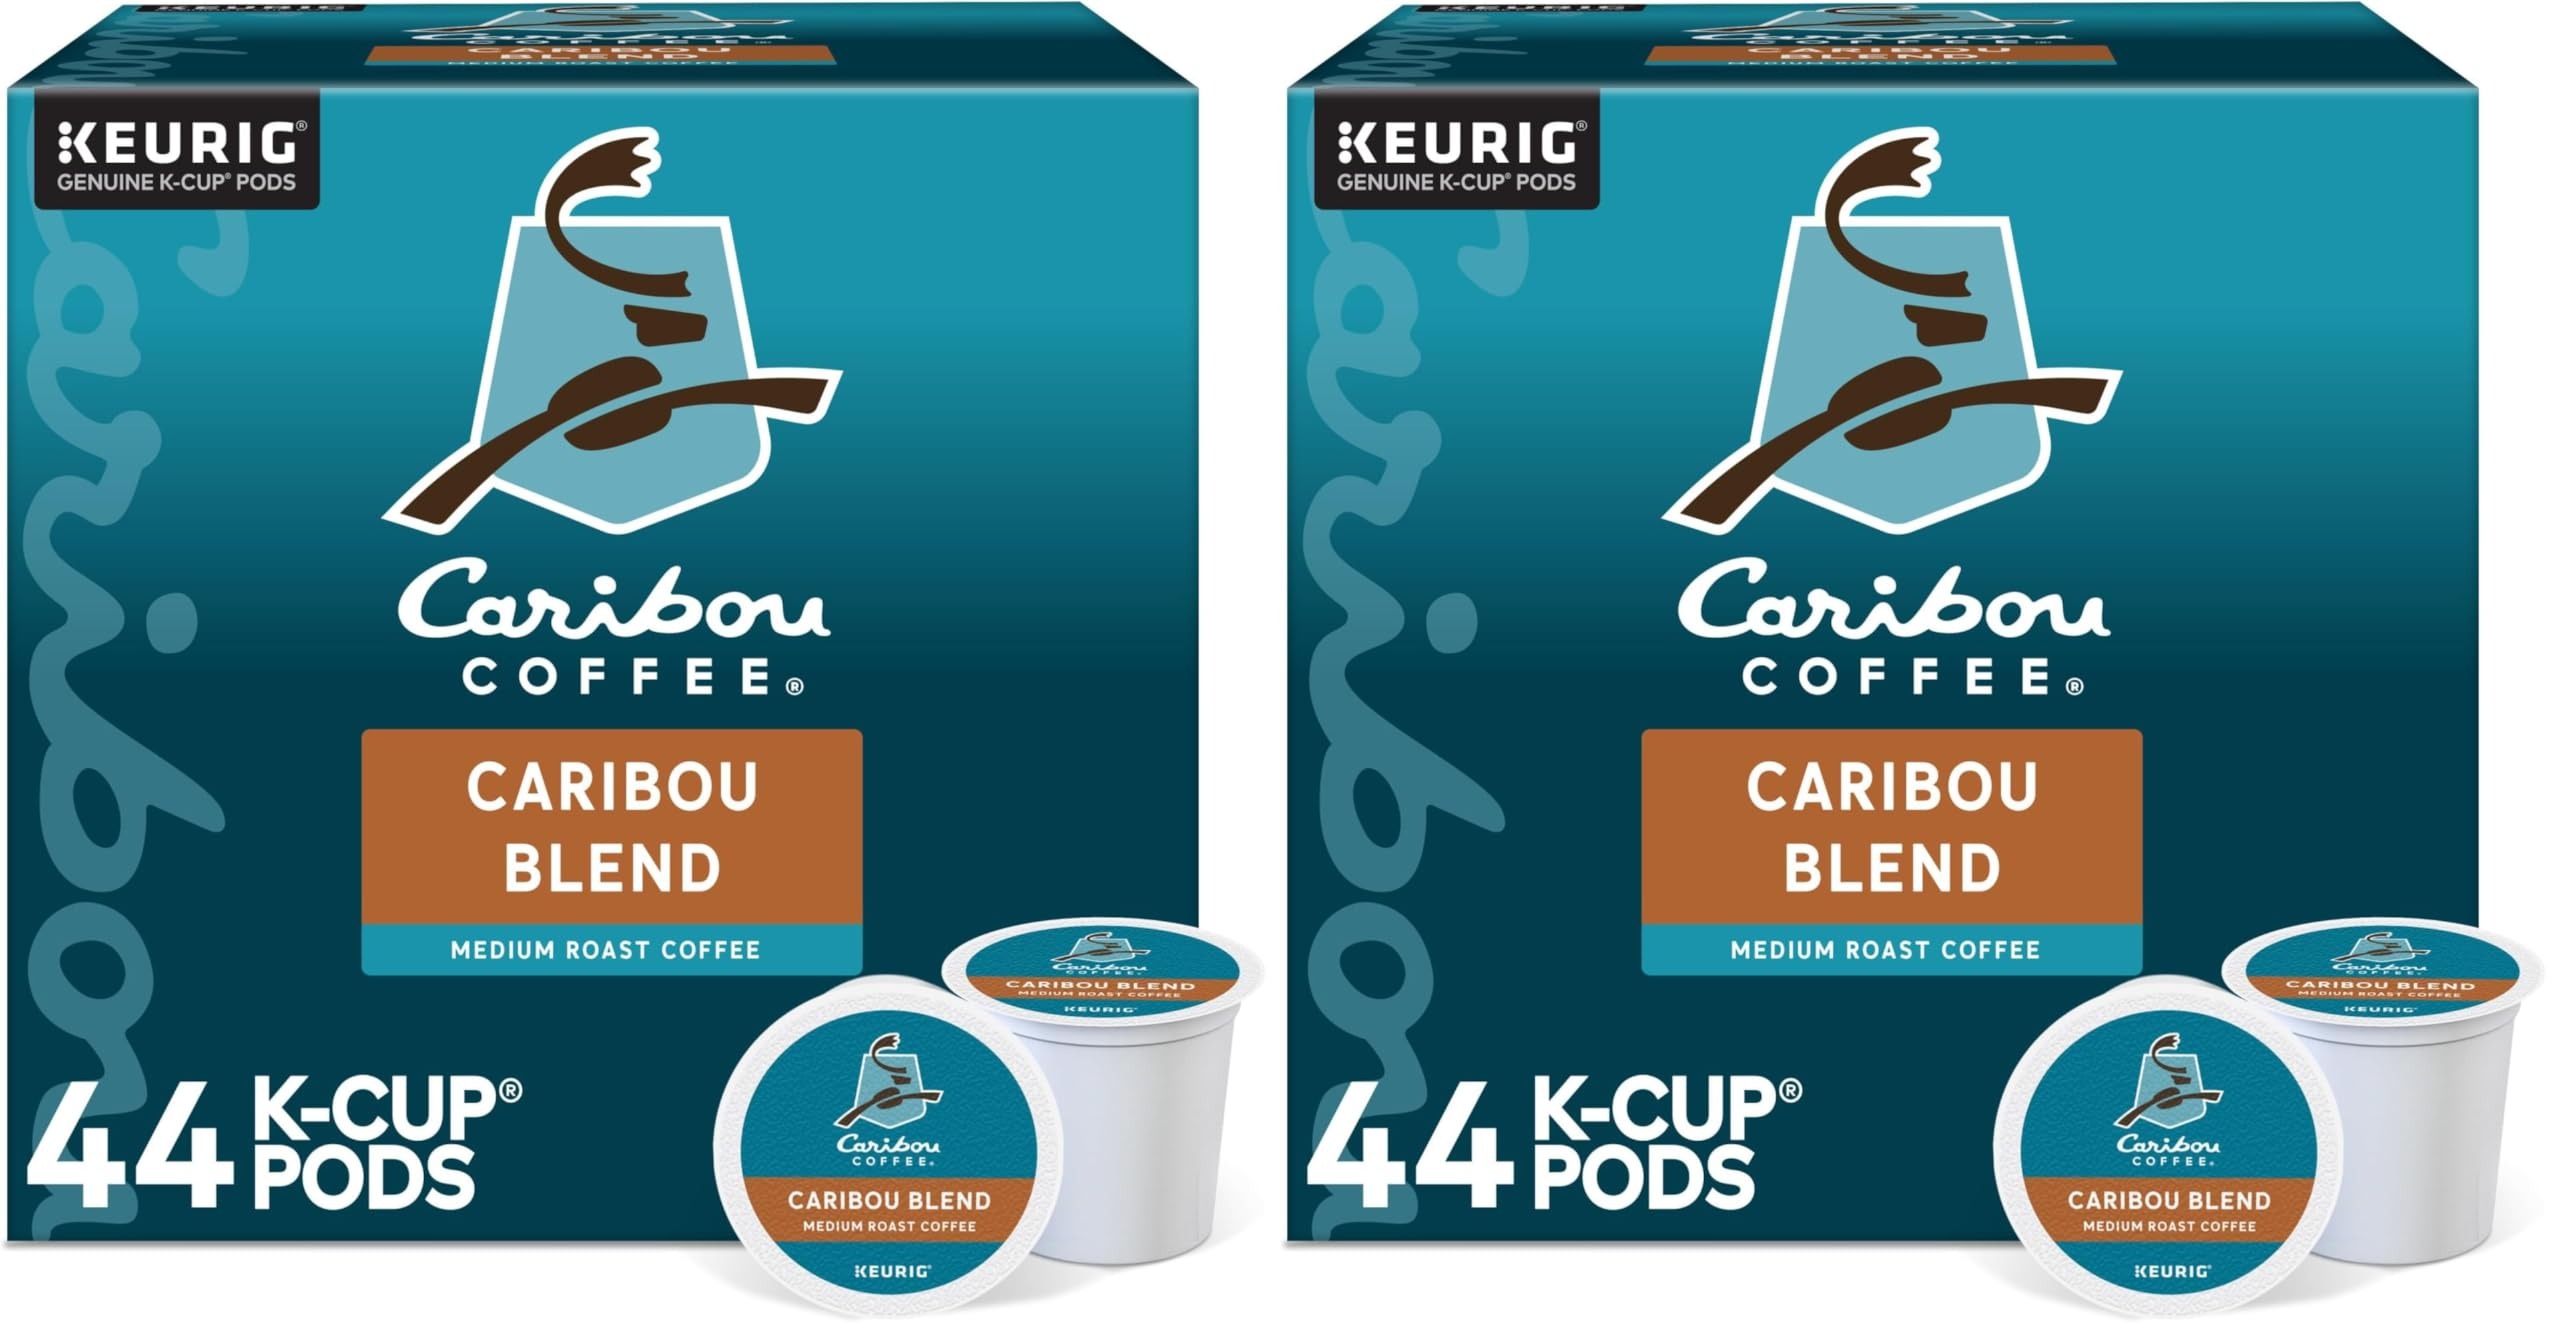
Item Name: Caribou Coffee Caribou Blend, Single-Serve Keurig K-Cup Pod, Medium Roast Coffee, 44 Count (Pack of 2)
Bullet Point 1: Balanced sweet spicy and berry notes
Bullet Point 2: Rich, syrupy body, bittersweet cocoa and cedar finish
Bullet Point 3: Smooth, medium roast caffeinated coffee
Bullet Point 4: Rainforest Alliance Certified and Orthodox Union Kosher
Bullet Point 5: Compatible with Keurig K-Cup pod single-serve coffee makers
Bullet Point 6: INTRODUCING RECYCLABLE* K-CUP PODS: Simple. Delicious. And now Recyclable. Enjoy the same great-tasting coffee you know and love, and when you’re done just peel, empty and recycle. *Check locally, not recycled in all communities. Packaging may vary.
Value: 88.0
Unit: Count

Price: 34.99